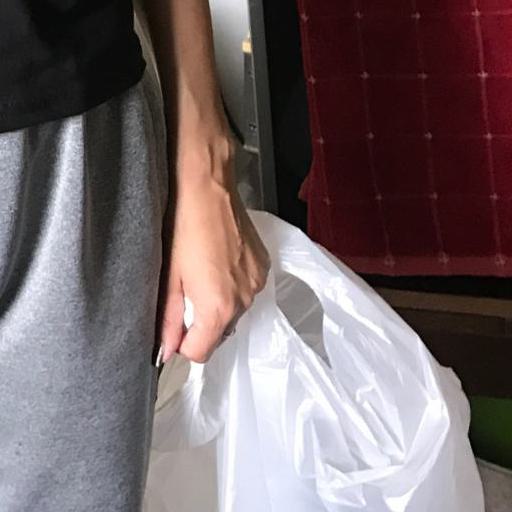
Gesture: no_gesture